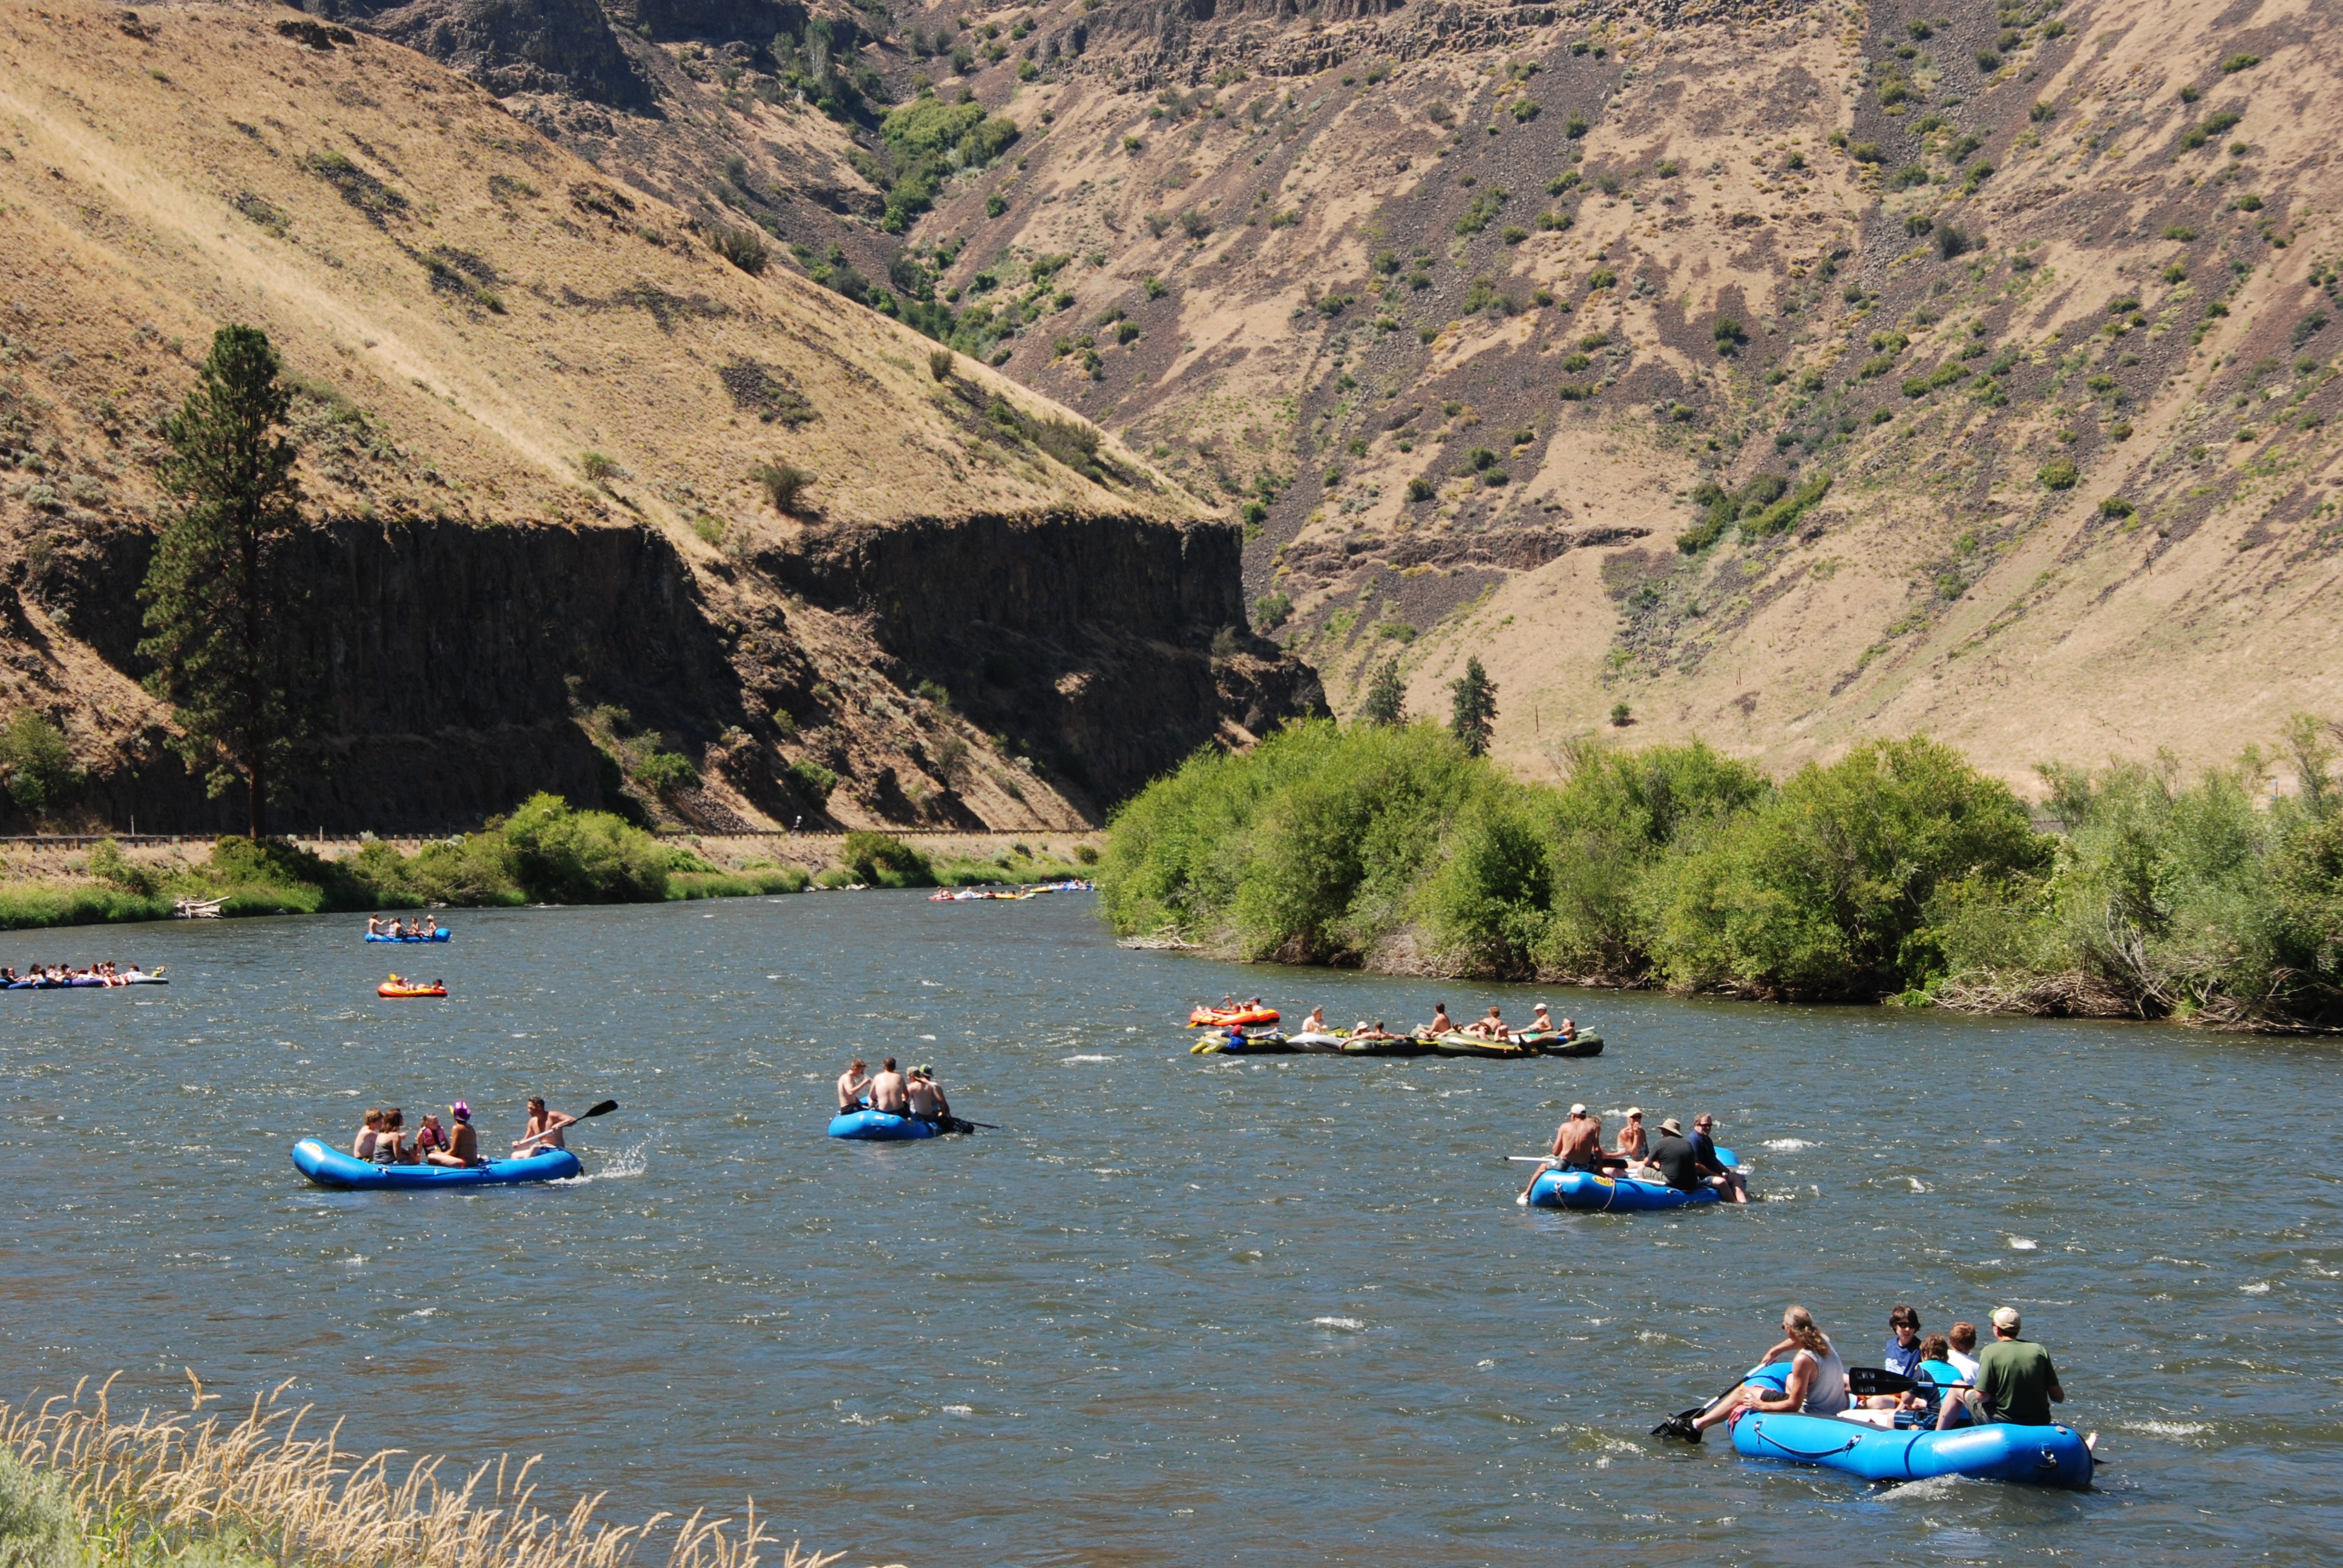
boat, desert, river, recreation, dry, paddle, vehicle, relax, rapid, heat, relaxation, sports, boating, easy, north america, washington state, water sport, rafting, yakima, outdoor recreation